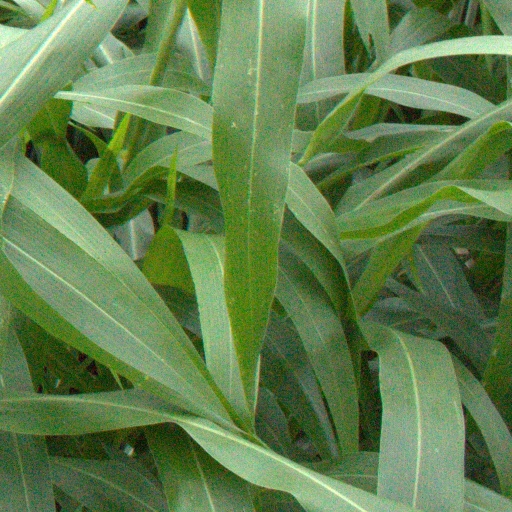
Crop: sorghum